Our Lady of Manaoag

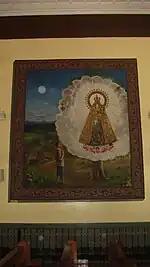
The Virgin's appearance to the farmer, depicted on a mural in the transept.

The statue of Our Lady of Manaoag is a 17th-century ivory and silver image of the Virgin Mary with The Child Jesus enshrined at the high altar of the Basilica. It was brought to the Philippines from Spain via the Manila galleon trade from Acapulco, Mexico, in the early 17th century by Padre Juan de San Jacinto.